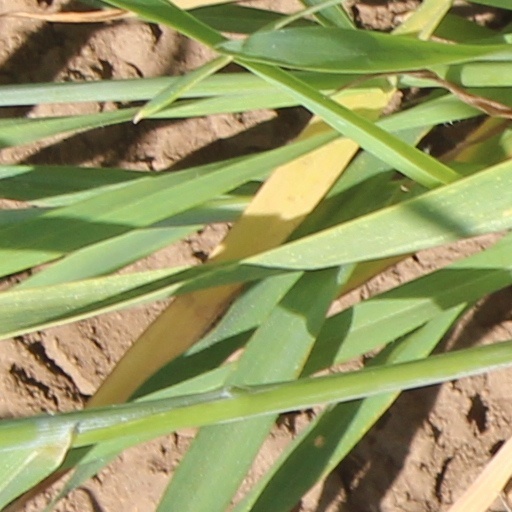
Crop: wheat